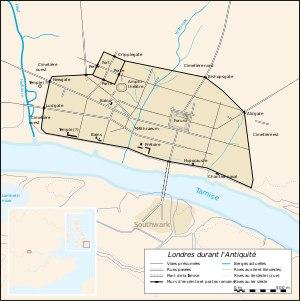
Le mur de Londres est le mur romain bâti entre 190 et 225 autour de Londinium, plus grande ville de la province romaine de Bretagne. Quelques tronçons du mur subsistent aujourd'hui.
Londinium, à l'origine de la ville de Londres, capitale du Royaume-Uni, a été fondée par les Romains vers l’an 43. Elle devient rapidement la capitale de la Bretagne romaine et sert de grand centre impérial jusqu’à ce qu’elle soit finalement abandonnée au Vᵉ siècle.
L'histoire des fortifications de Londres remonte à la période romaine, autour de Londinium jusq'au XXᵉ siècle. Elles sont aujourd'hui devenues des attractions touristiques.
Londres [lɔ̃dʁ] est la capitale et la plus grande ville d'Angleterre et du Royaume-Uni. La ville est située près de l'estuaire de la Tamise dans le sud-est de l'Angleterre. Londinium a été fondée par les Romains il y a presque 2 000 ans. La Cité de Londres, le noyau historique de Londres avec une superficie de seulement 1,12 miles carrés conserve des frontières qui suivent de près ses limites médiévales. Londres est gouvernée par le maire de Londres et l'Assemblée de Londres.